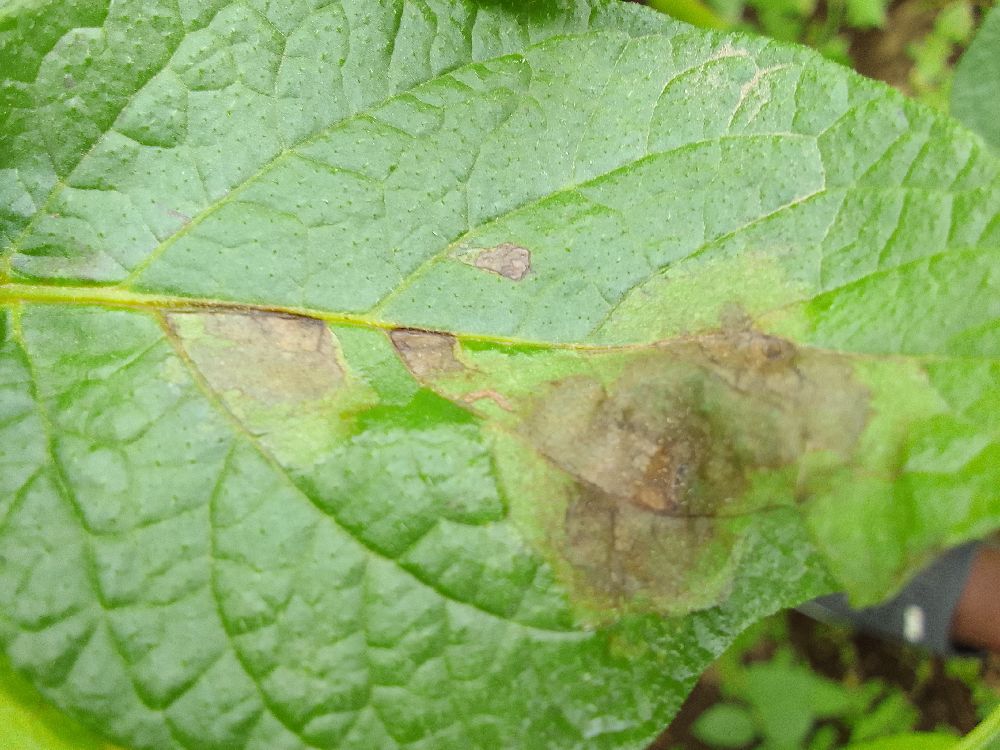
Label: Late blight